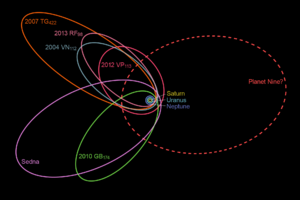
Les orbites inhabituellement étroitement espacés de six des objets les plus éloignés dans la ceinture de Kuiper indiquent l'existence d'une neuvième planète dont la gravité affecte ces mouvements.